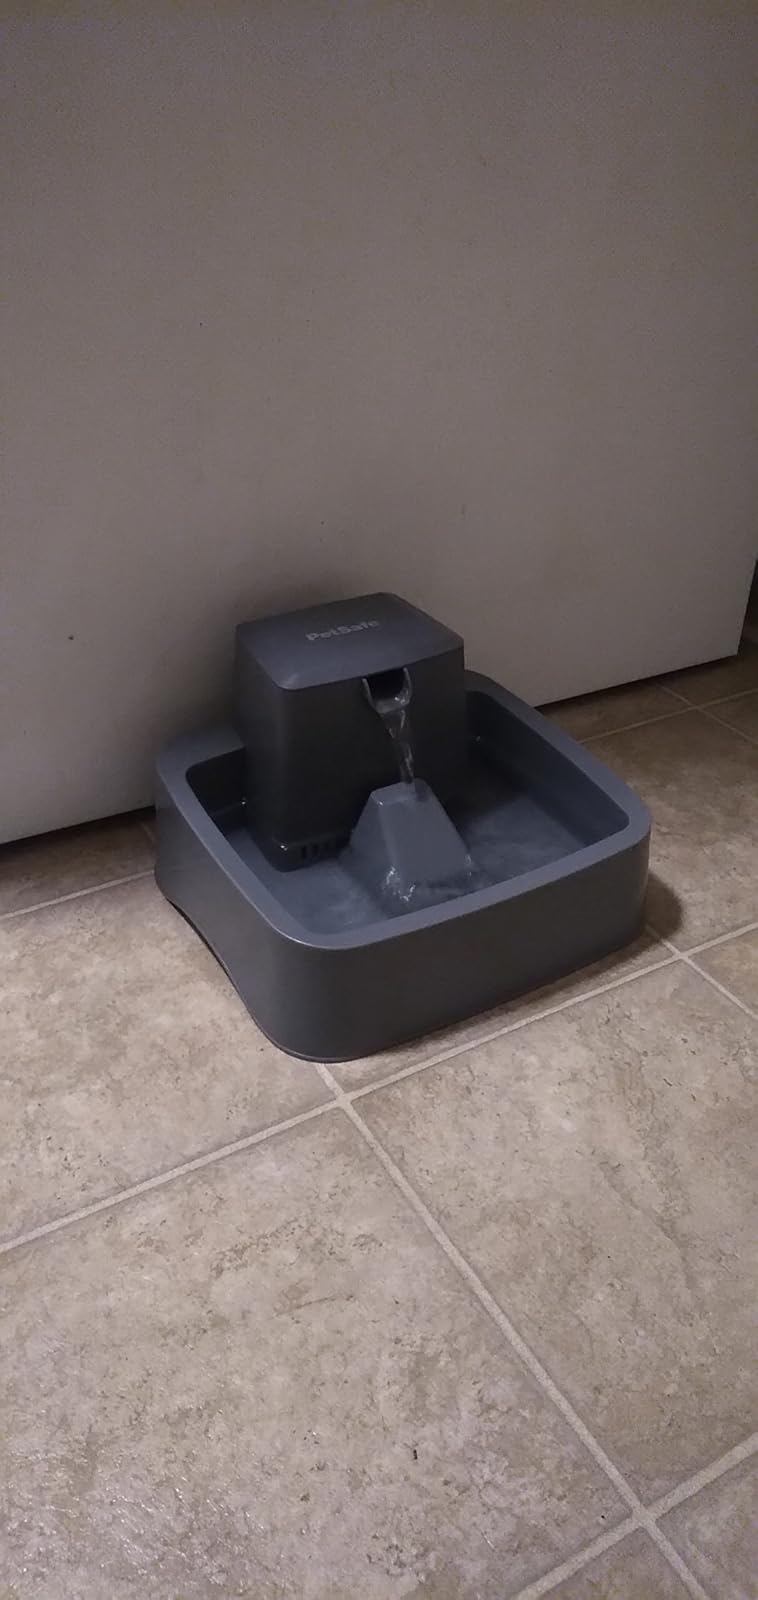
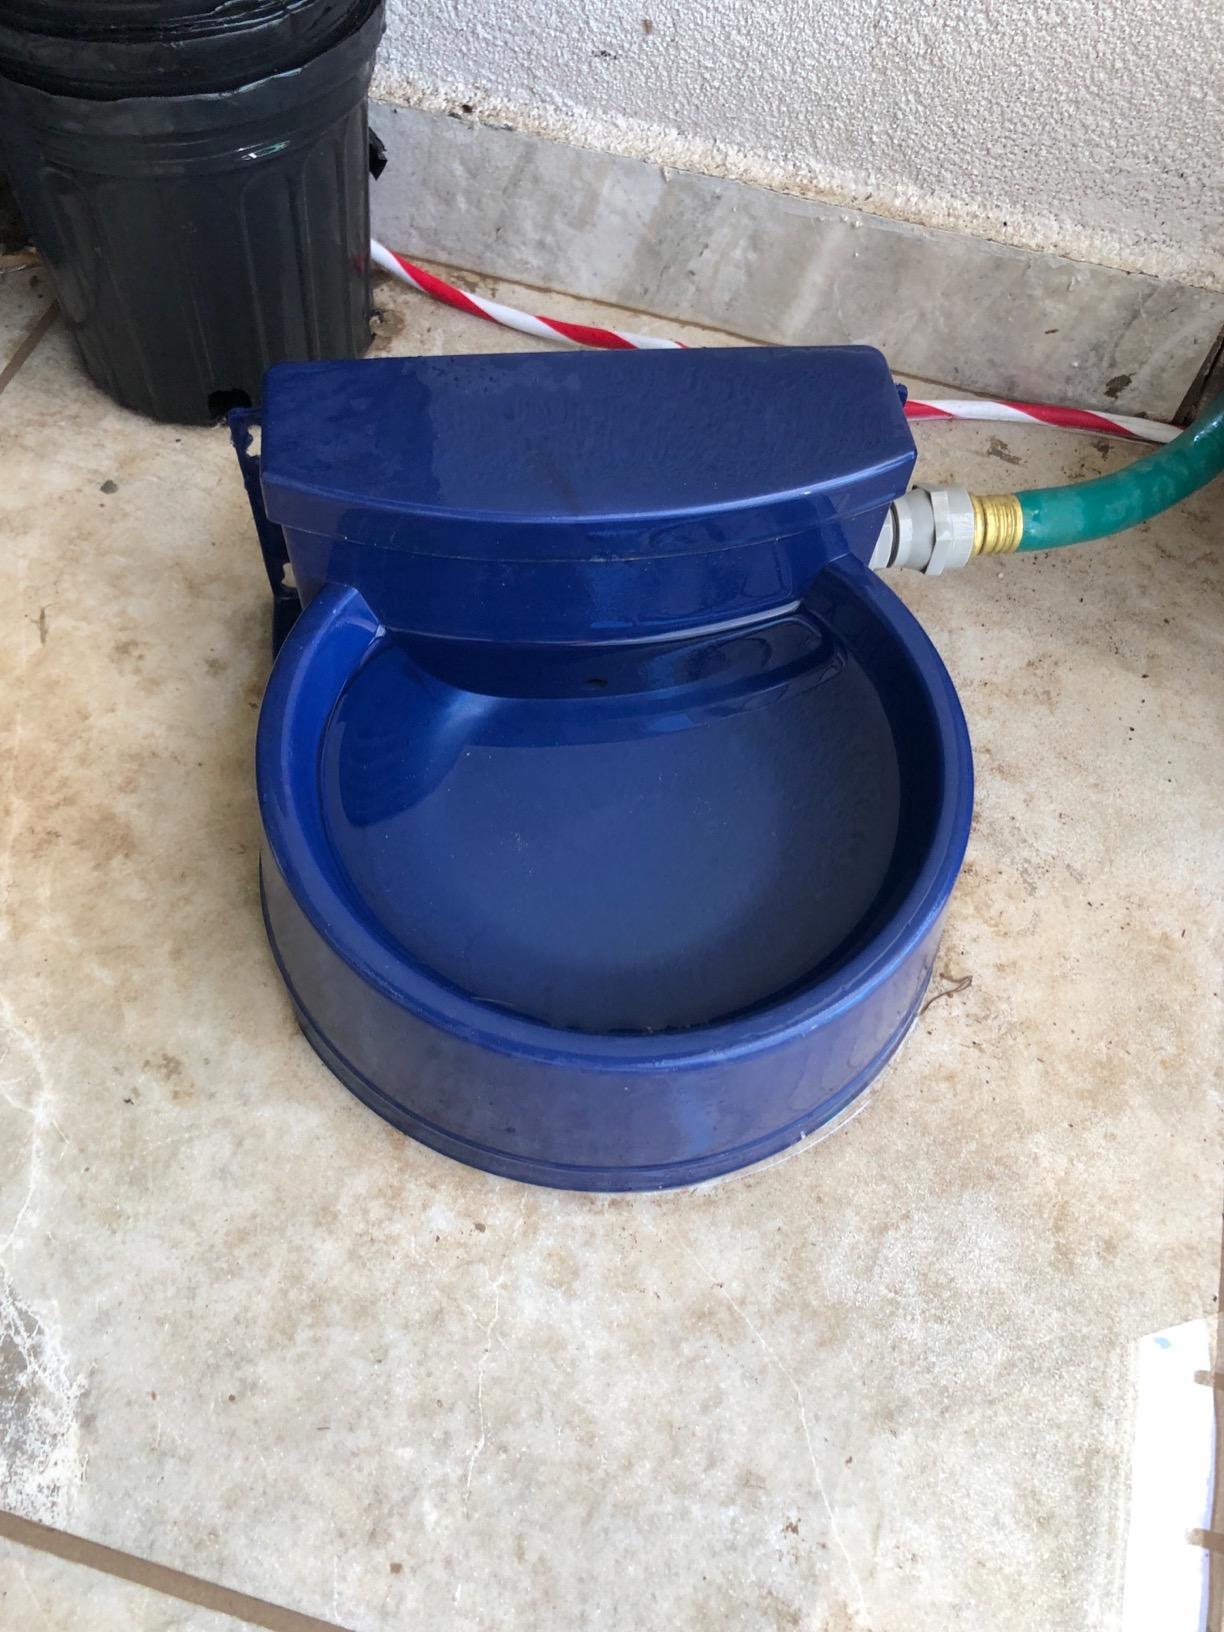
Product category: items_bowl
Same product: no